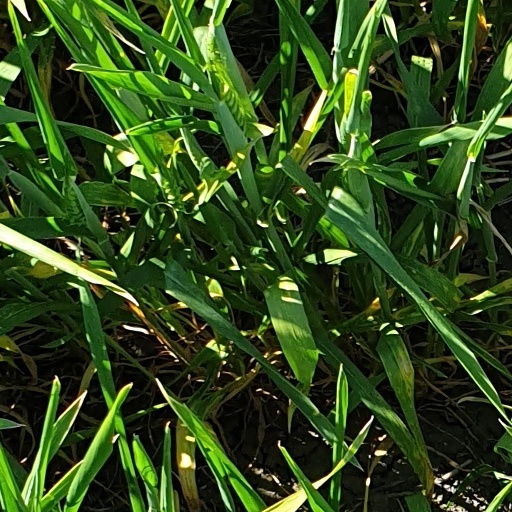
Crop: wheat